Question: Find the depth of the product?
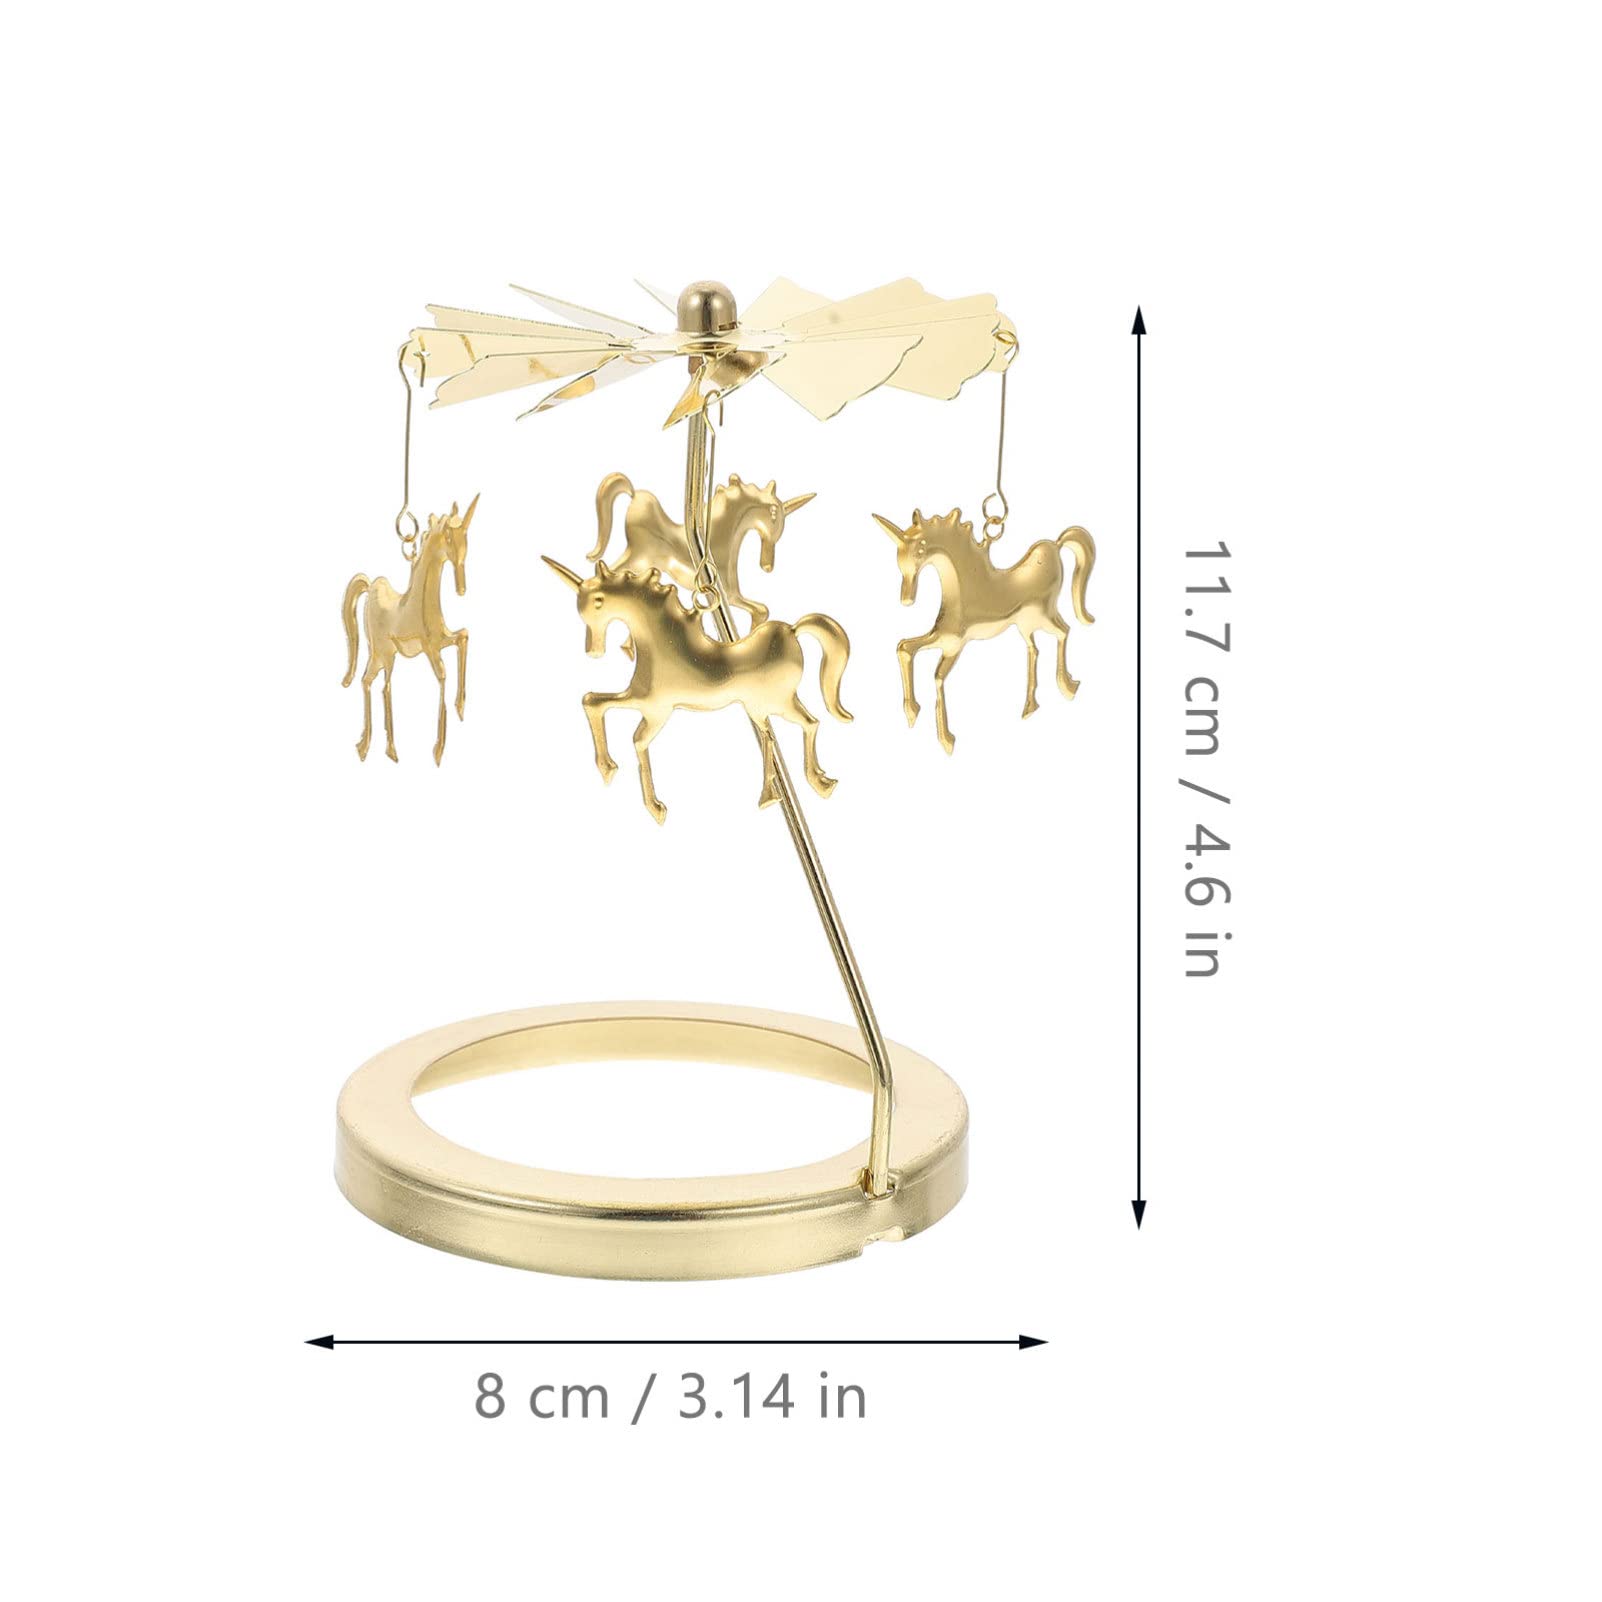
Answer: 8.0 centimetre